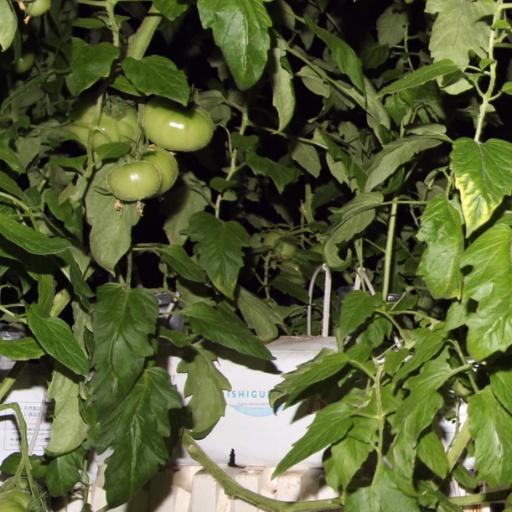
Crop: tomato